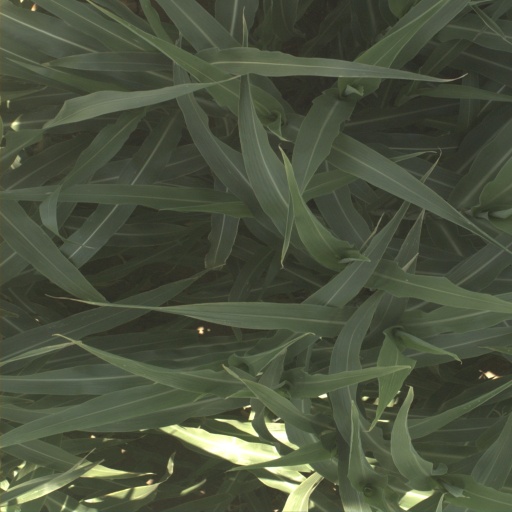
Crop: sorghum